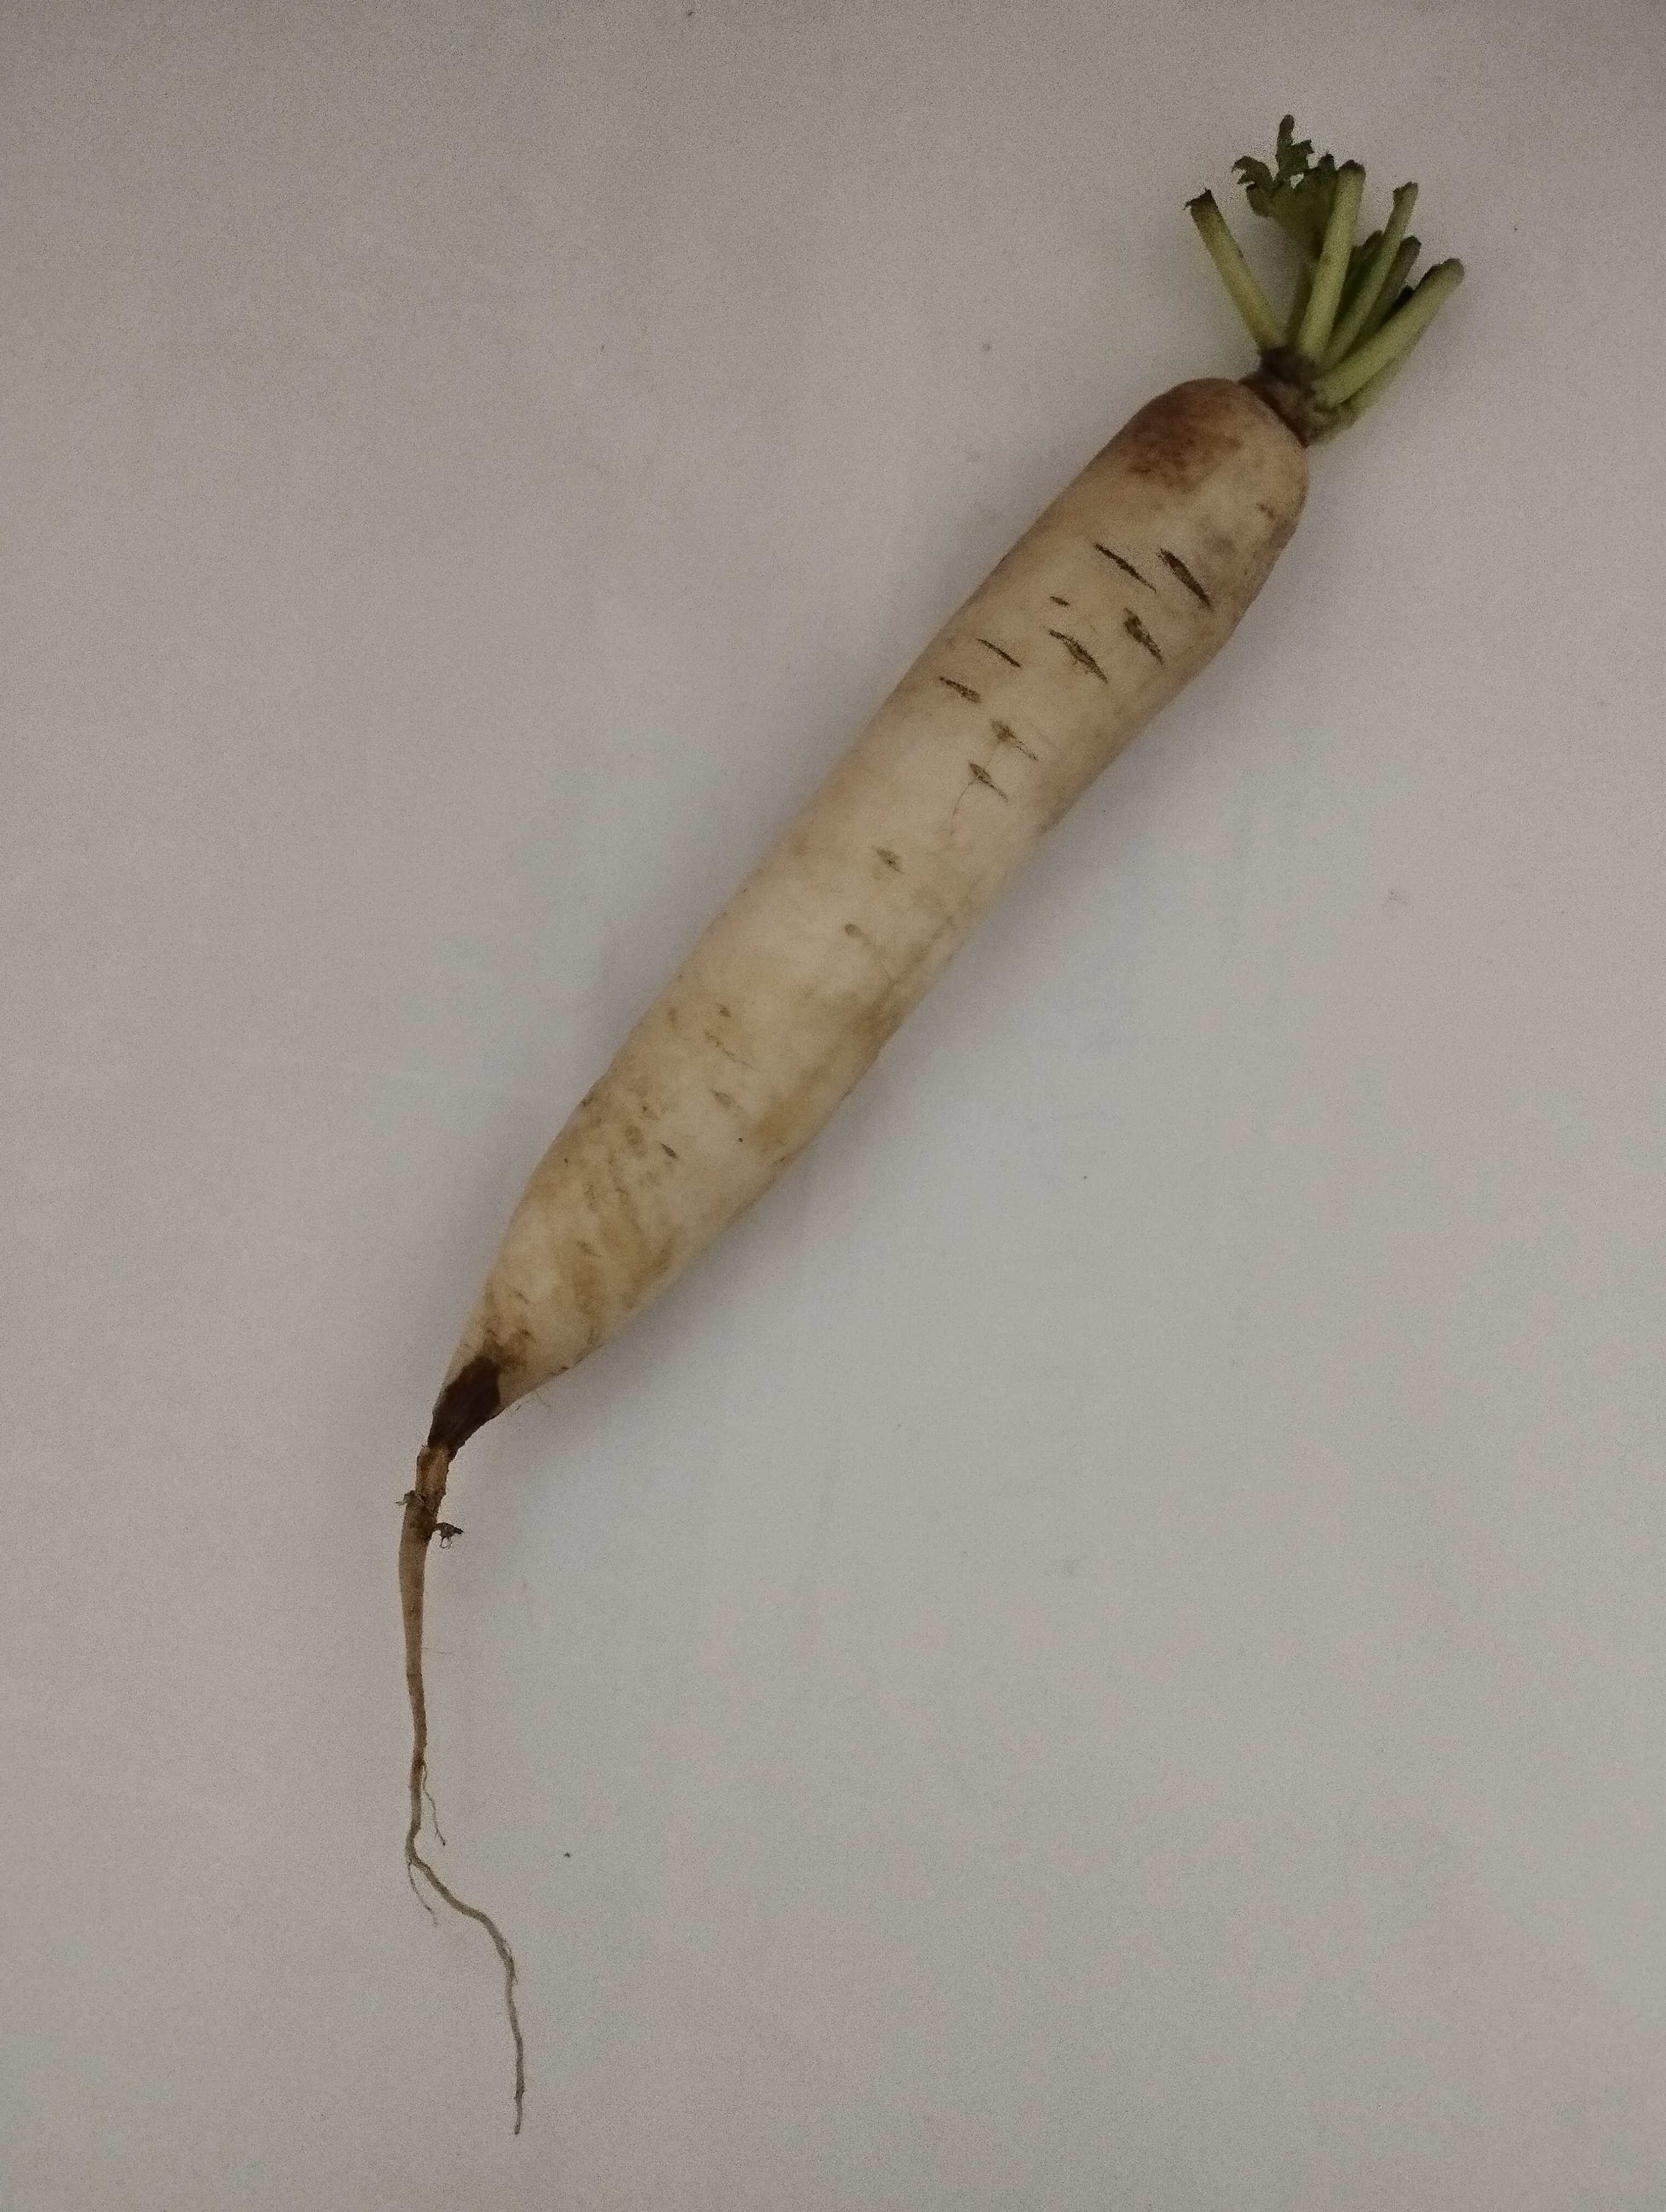
Label: Raphanus sativus